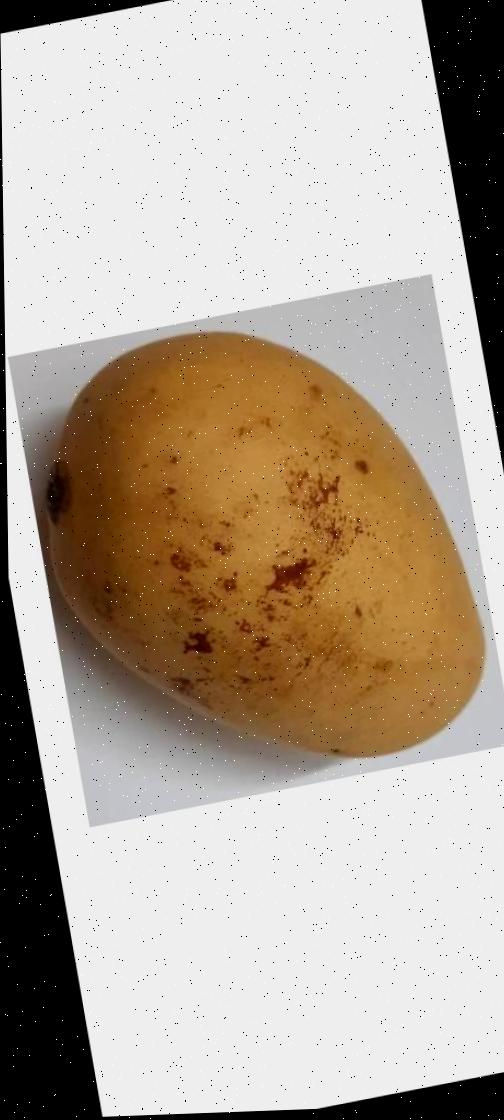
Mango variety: Katimon